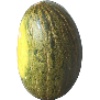
Label: Melon Piel de Sapo 1